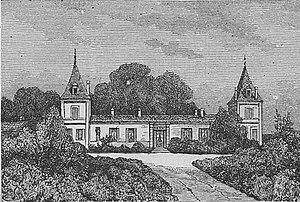
Illustration du Château Climens dans l'ouvrage Bordeaux et ses vins (6ème édition) de Charles Cocks et Edouard Féret publié en 1893
Le château Climens, est un domaine viticole de 30 ha situé à Barsac en Gironde. En AOC Barsac, il est classé premier grand cru dans la classification officielle des vins de Bordeaux de 1855.